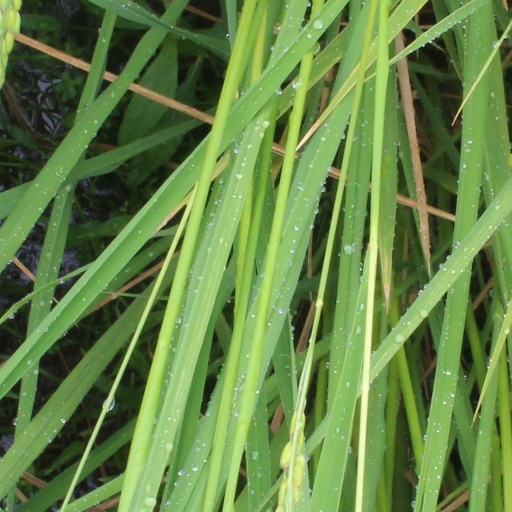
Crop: rice